Wembley

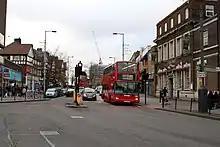
View of High Road near Park Lane; on the right is the town's former post office, now a public house

Wembley falls within the UK Parliament constituency of Brent North, currently represented by Barry Gardiner MP (Labour). It falls within the London Assembly constituency of Brent and Harrow.